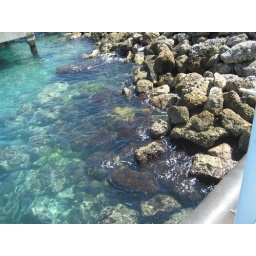
Crystal clear water by the pier!